Tim Knoll

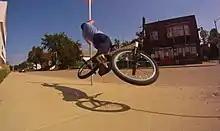
Tim Knoll's "poleswing" trick

Tim Knoll is a freestyle BMX rider based in Milwaukee, Wisconsin. Known for his unique style that combines flatland and street tricks with acrobatic maneuvers, Knoll uses different aspects of the urban environment as apparatuses to perform his tricks. He gained international recognition from a few online videos that have each amassed millions of views. After his "Original Bike Tricks" video went viral, several of his video clips have been featured on television shows throughout the world, most notably "The Tonight Show". He performed on "Star King" (SBS) and set a Guinness World Record on "Guinness China Night" (CCTV-1). Knoll has been featured in online video ads for Ford, Genesis, Red Bull, GoPro, Contiki Tours, as well as a mobile-only campaign for Doritos Jacked 3D. An article on Red Bull's website describes him as one of the most creative riders in the world. He gave a TEDx Talk in 2016.